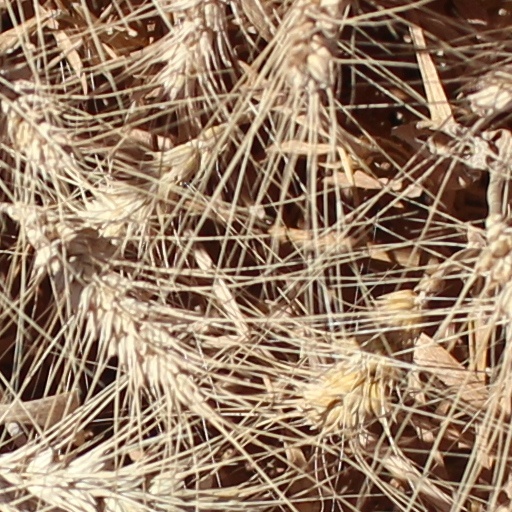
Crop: wheat